SSD Nissa FC

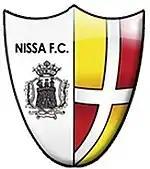
Former crest of Nissa FC.

Nissa played in a minor amateur league before reaching Serie D in 1967, where it spent five seasons before relegating in 1972. It returned to play Serie D only in 1979, later starting plans for a historical entry into Italian professional football. Nissa were however relegated in 1983, only to be readmitted to fill a league vacancy; it consequently decided to take advantage of the opportunity and build a strong team that promptly won the 1984 Serie D league, and finally ensuring promotion to Serie C2.